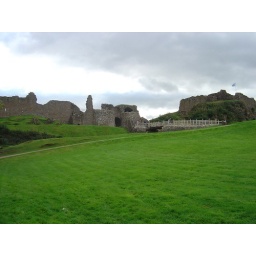
grass this shade does not grow in the US...and of course, the castle in the distance